Question: Please indicate a possible affordance area of the bench that can be used for sitting
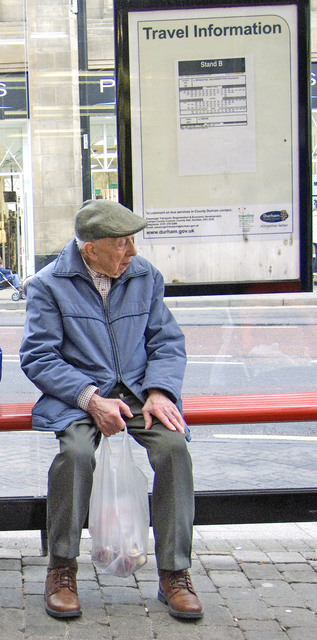
Answer: [8.391, 383.5, 316, 412.63]